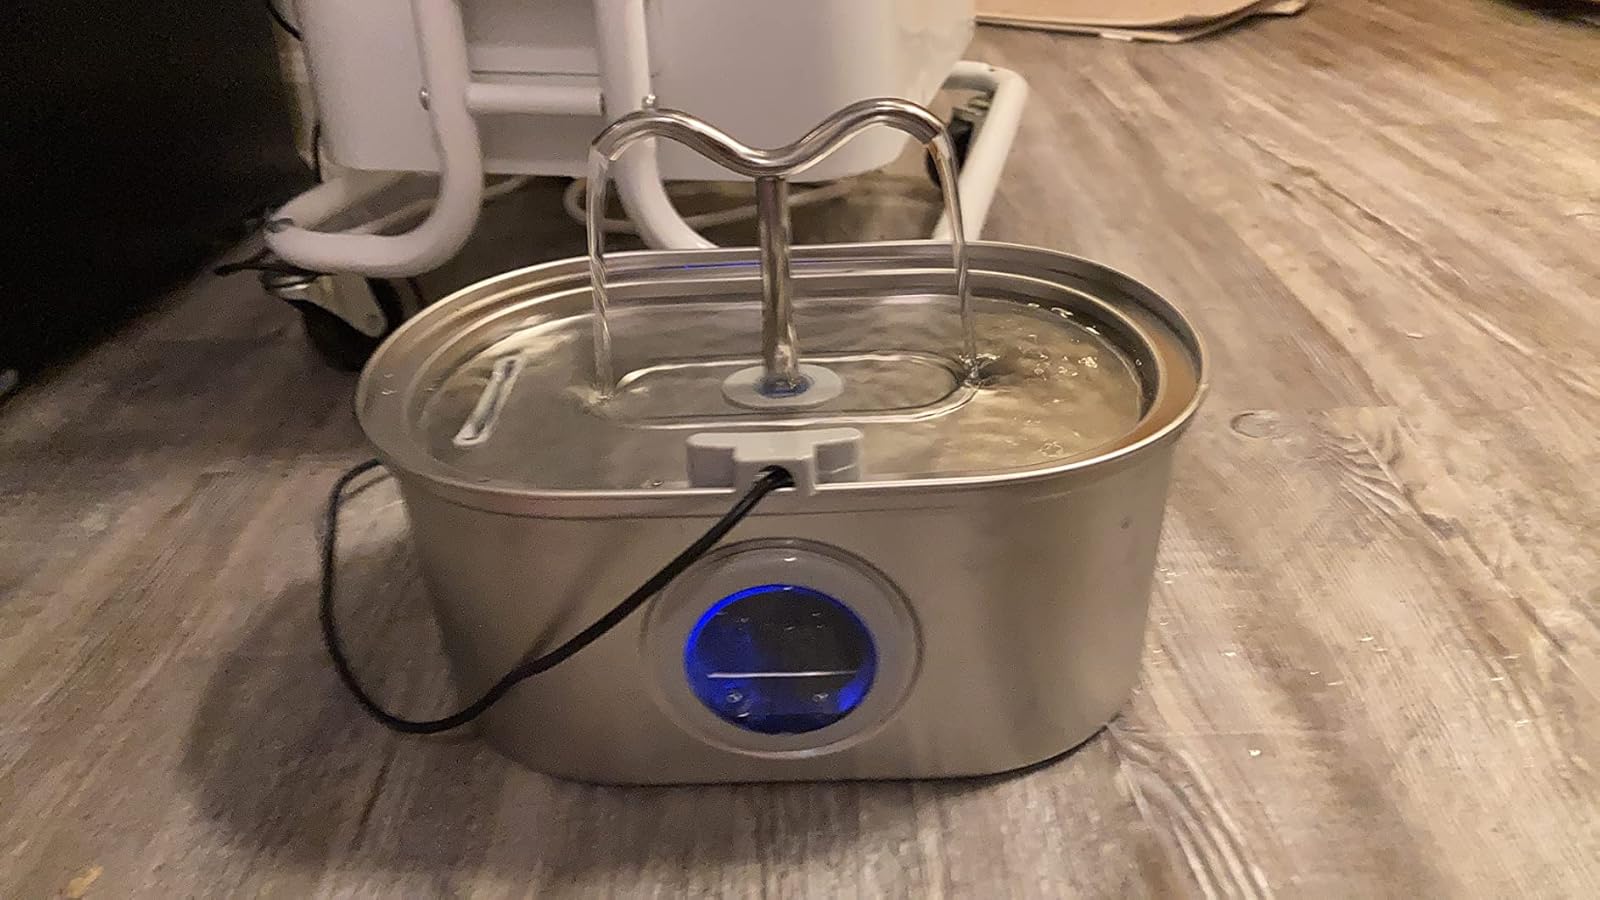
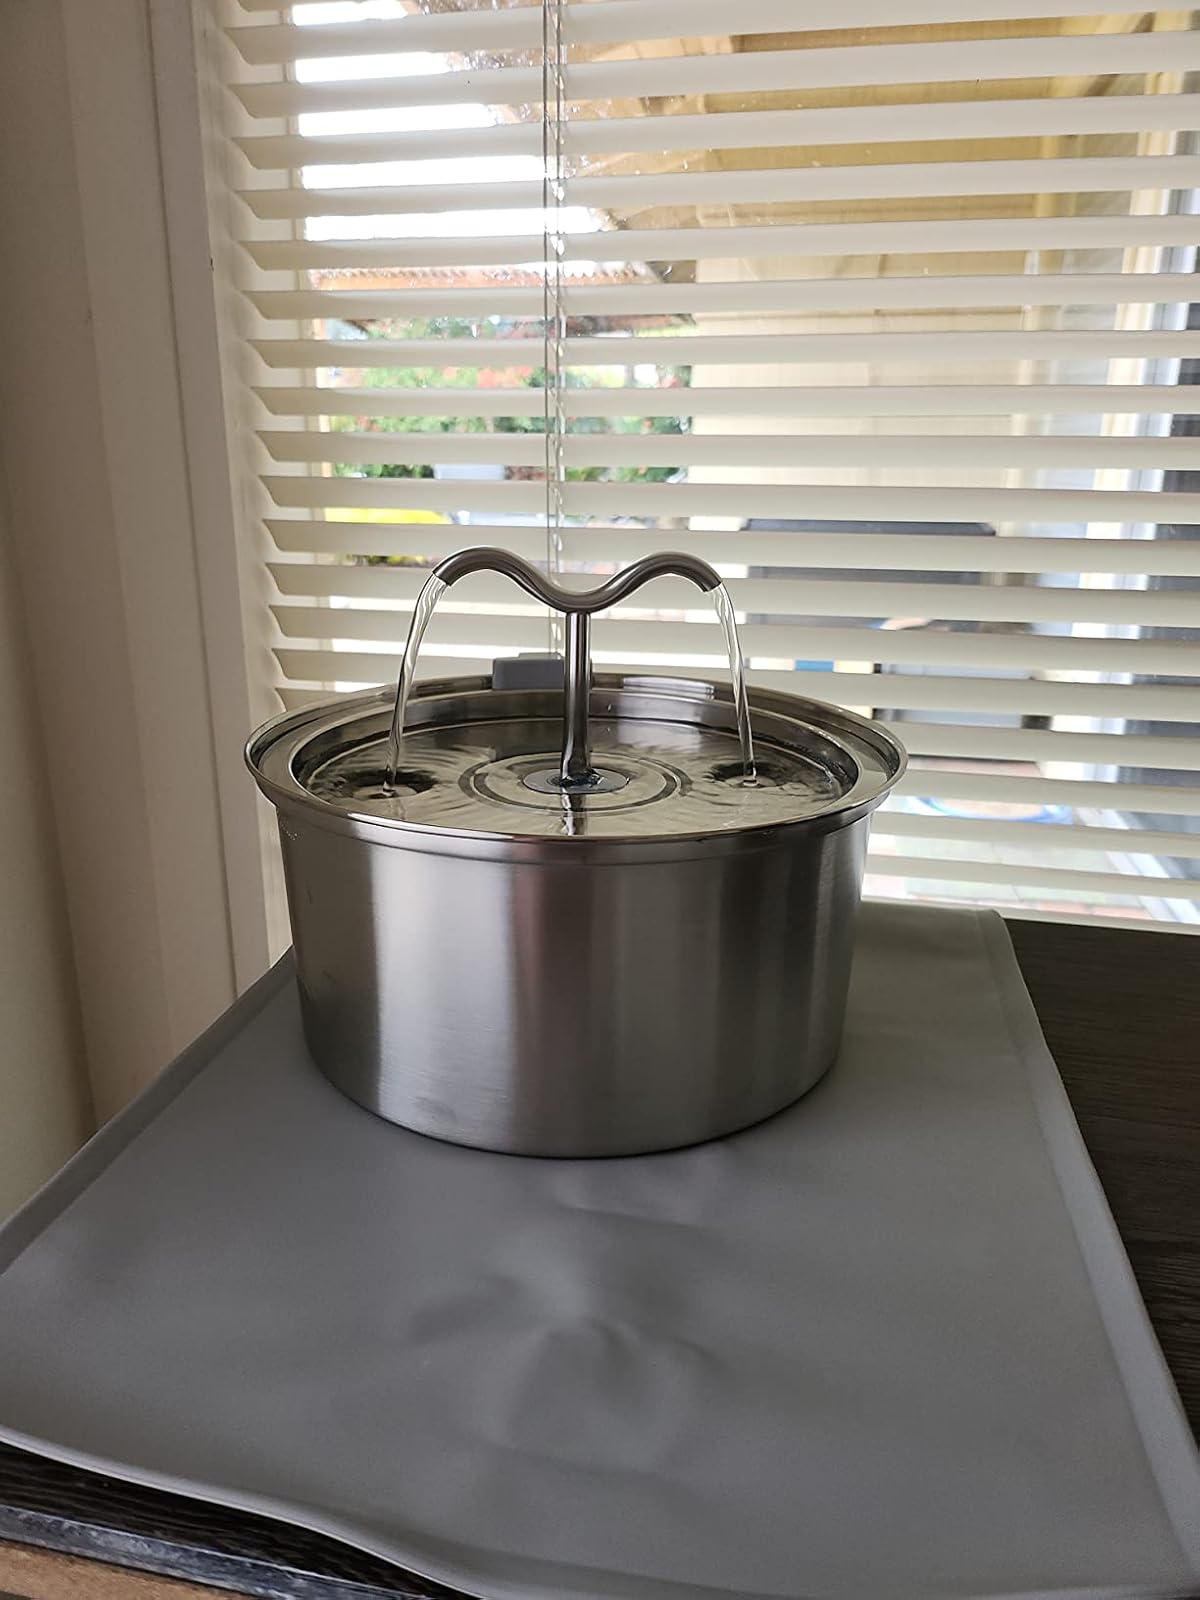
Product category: items_bowl
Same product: no